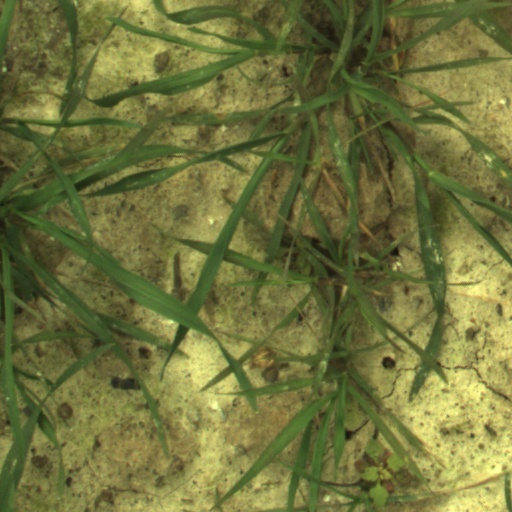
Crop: wheat